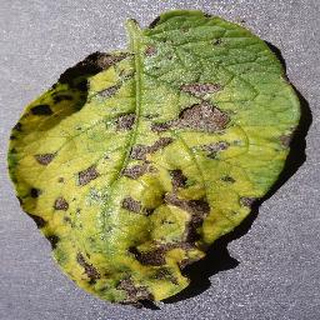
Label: potato_early_blight